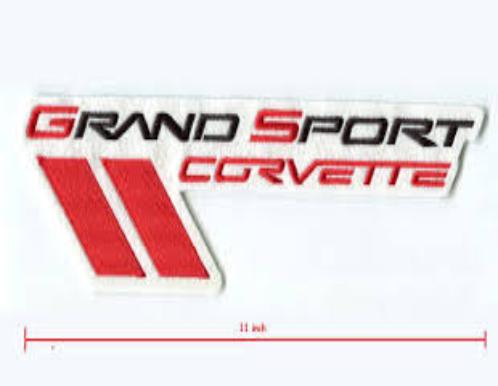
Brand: grand sport
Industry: Transportation